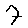
Label: 7